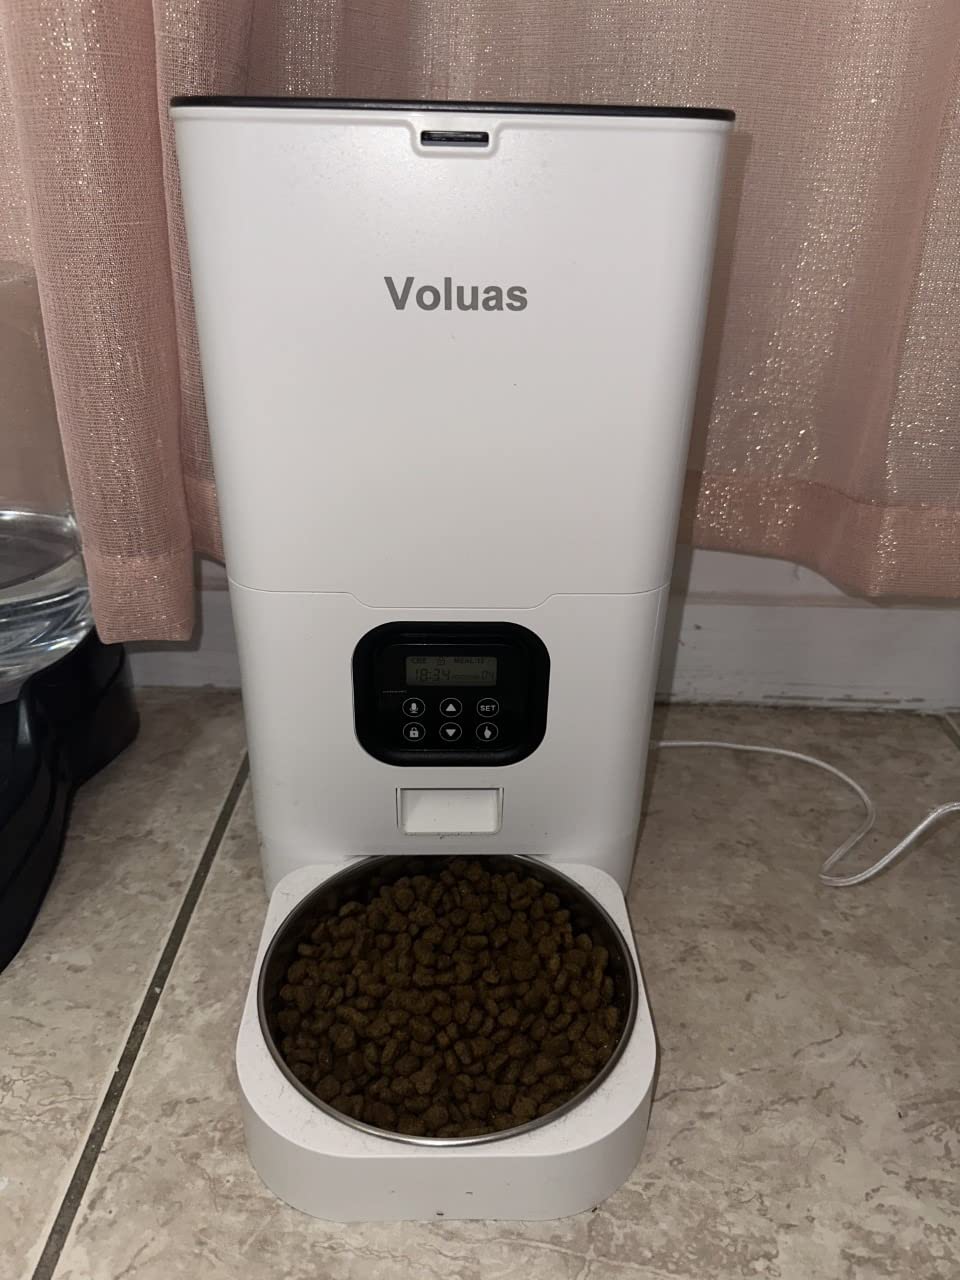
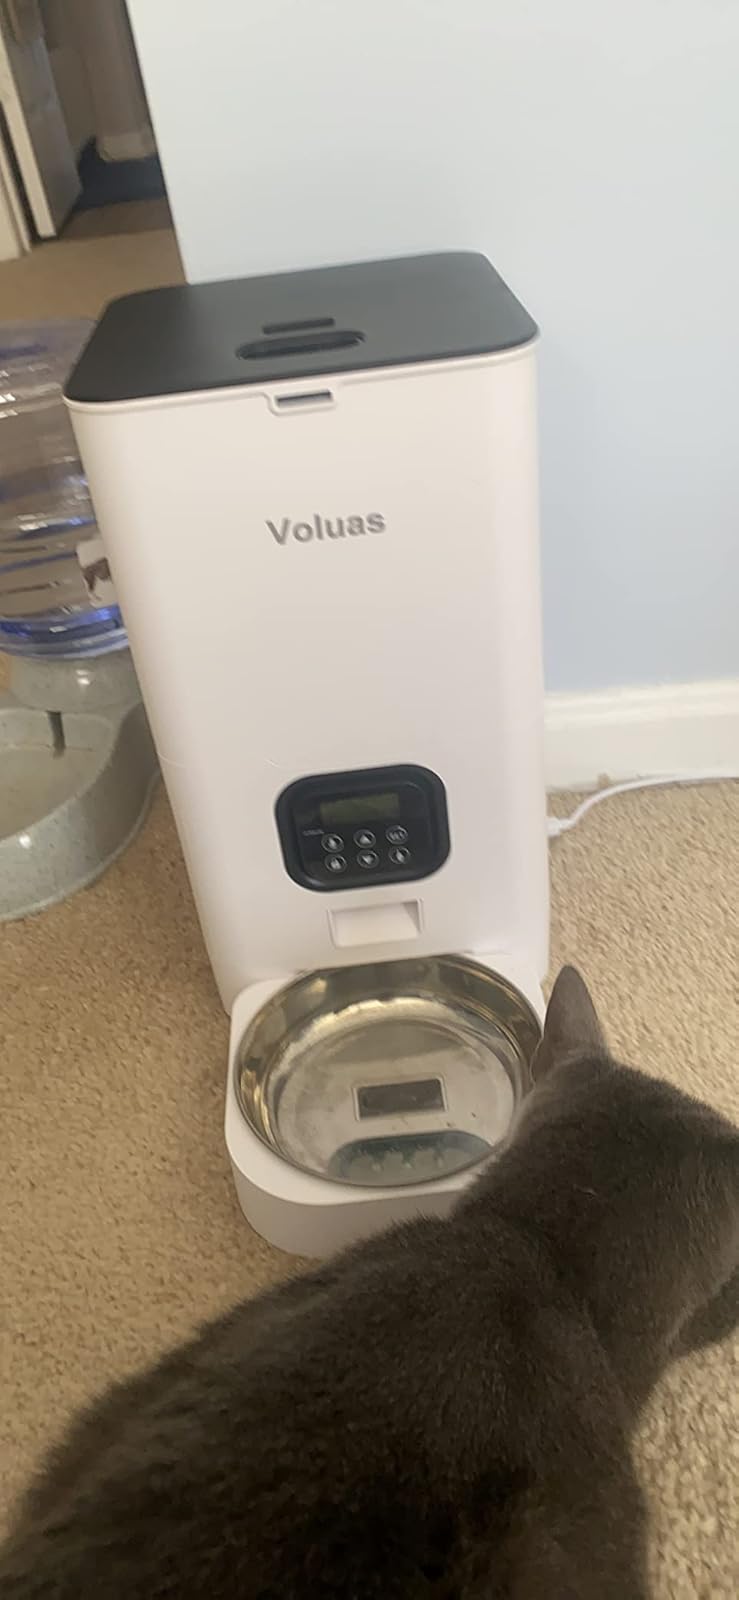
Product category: items_feeder
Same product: yes